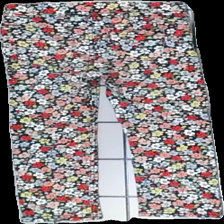
View: back
Type: Trousers
Category: Children
Brand: H&M
Colors: Red, White, Green, Multicolor
Material: 100% cotton
Pattern: Floral print
Cut: Regular
Size: 104
Season: All
Price range: 50-100
Recommended usage: Reuse